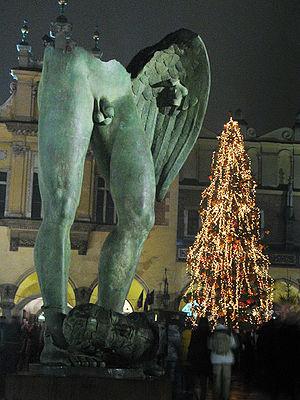
Igor Mitoraj, né le 26 mars 1944 à Oederan en Allemagne et mort le 6 octobre 2014 à Paris en France, est un sculpteur polonais.